Point Street Bridge

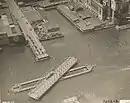
In the open position

The current bridge is the third at this site. It is also a swing bridge and was built by the Boston Bridge Works in 1927. The bridge is no longer moveable but fixed in place to allow Point Street traffic to cross. It was last swung open in 1959. The Fox Point Hurricane Barrier, downstream of the Point Street Bridge and completed in 1966, rendered the swing feature of little value, because the Barrier blocks large vessels from traveling upstream before the bridge would.